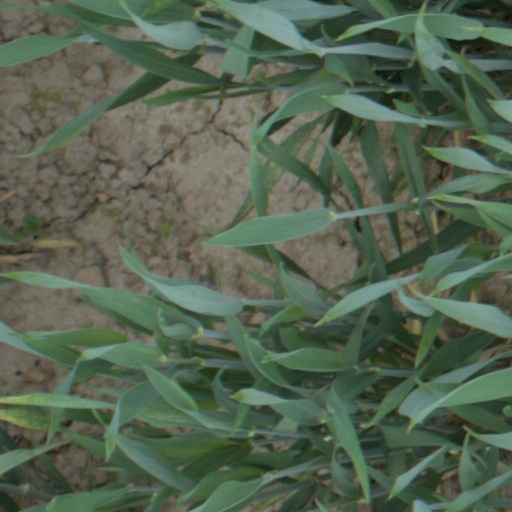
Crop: wheat